Jarome Iginla

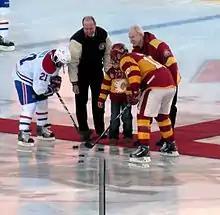
Iginla takes the ceremonial faceoff for the Flames during the 2011 Heritage Classic in February 2011

Iginla struggled offensively to begin the 2010–11 season, and with the Flames falling to the bottom of the standings, there was renewed speculation over his future in Calgary. Team management repeatedly reiterated that they were not interested in moving him to another team. Improving his game as the season wore on, Iginla reached another personal milestone, recording his 500th career assist on a goal by Jay Bouwmeester in a 6–5 loss to the Carolina Hurricanes on January 11, 2011, the same day he was named to play in his sixth All-Star Game. He announced a week and a half later that he had declined to play in the All-Star Game as he wished to spend the time with his ailing grandmother. Iginla scored his 30th goal of the season on a penalty shot against Pekka Rinne of the Nashville Predators on March 6, and in doing so became the 10th player in NHL history to score at least 30 goals in ten consecutive seasons. A month later, he scored his 1,000th career point, notching the game-winning goal against Jaroslav Halák of the St. Louis Blues in a 3–2 win on April 1. He ended the season with 43 goals and assists for 86 points in all 82 games as the Flames as a team improved compared to the previous year as they narrowly missed the playoffs, only missing by three points in the standings. His 43 goals was the most on the team and third in the league overall only behind the 45 goals from Steven Stamkos of the Tampa Bay Lightning and the 50 goals from Corey Perry of the Anaheim Ducks. His 86 points were also sixth in the league only behind the 91 points by the Lightning's Stamkos, 94 points by Vancouver Canucks centre and captain Henrik Sedin, 98 points by the Ducks' Perry, 99 points by Tampa Bay Lightning winger Martin St. Louis and the league-leading 104 points by Vanocuver Canucks' winger Daniel Sedin, respectively.